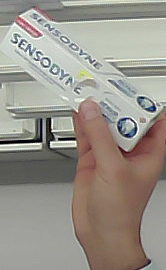
Product: sensodyne_toothpaste